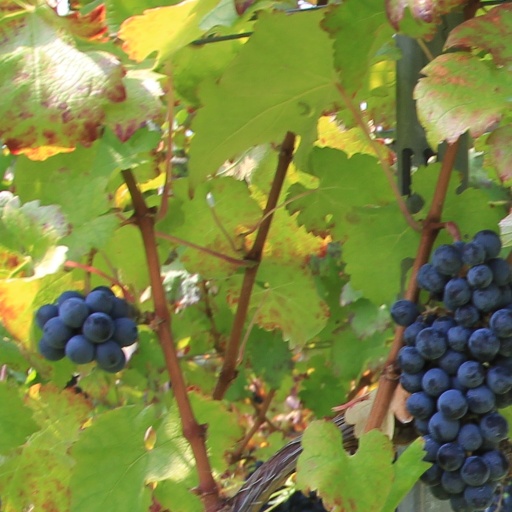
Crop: grape